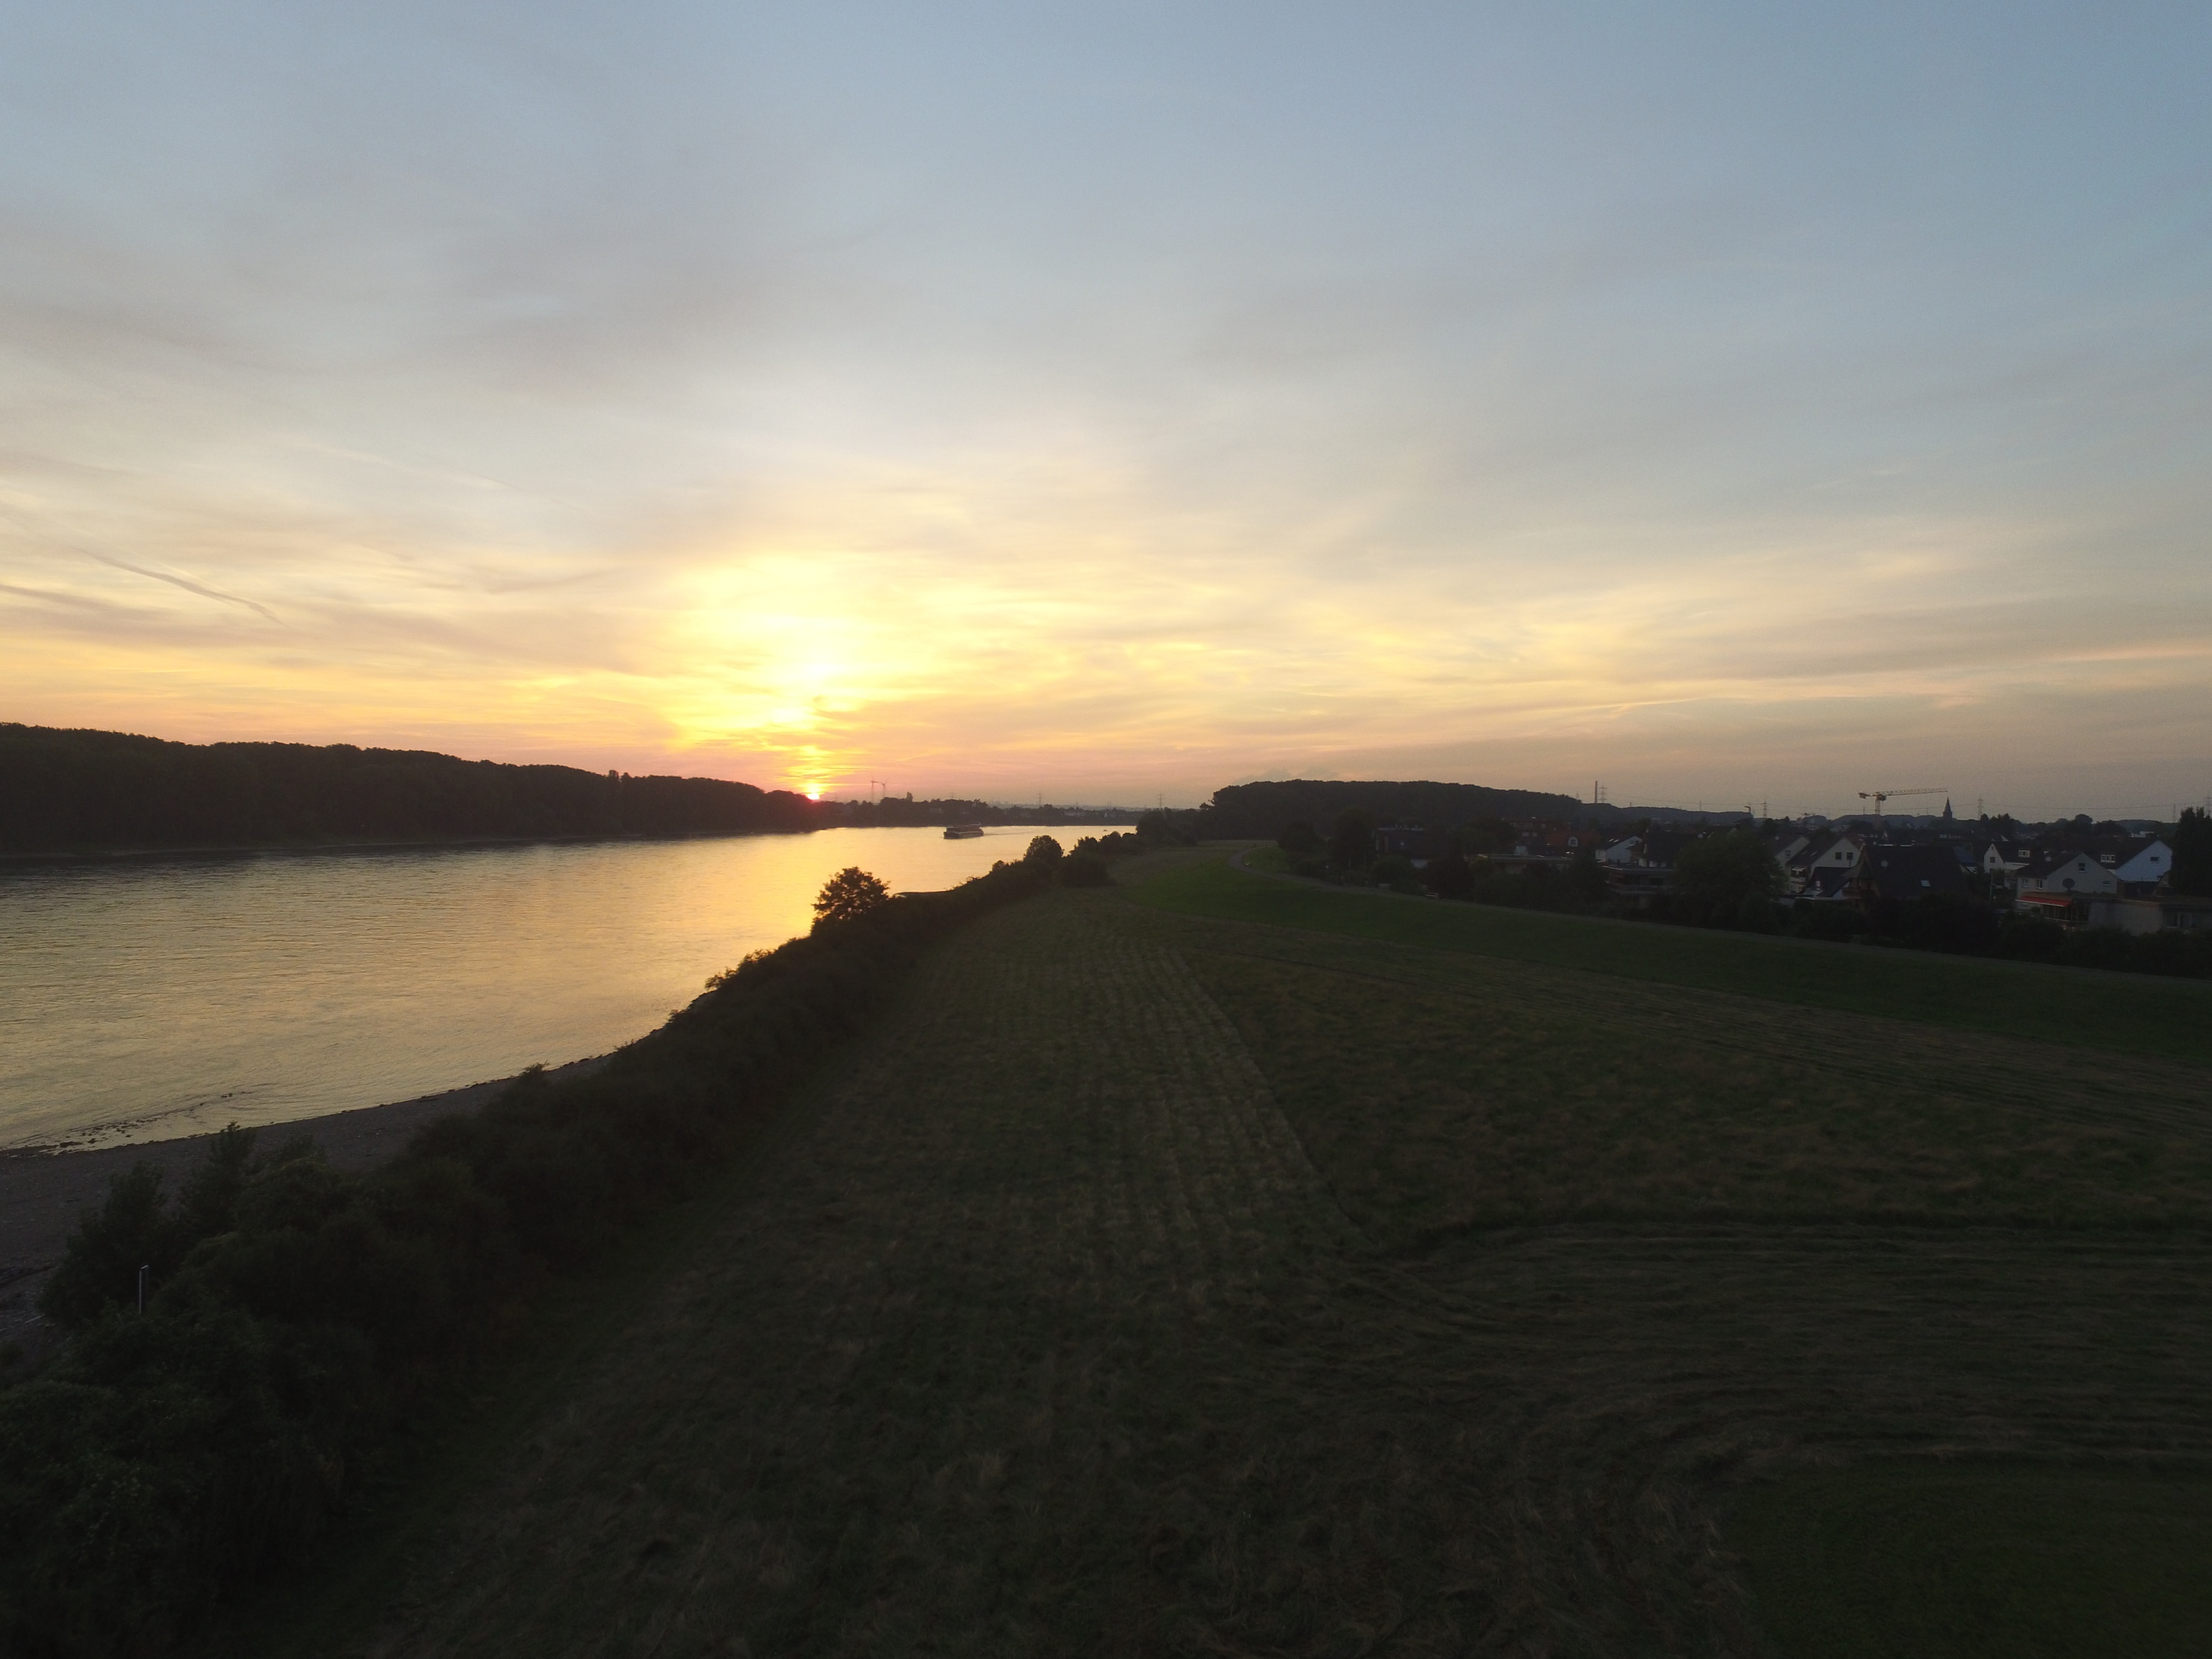
sea, coast, horizon, cloud, sky, sun, sunrise, sunset, sunlight, morning, hill, dawn, dusk, evening, plain, loch, atmospheric phenomenon